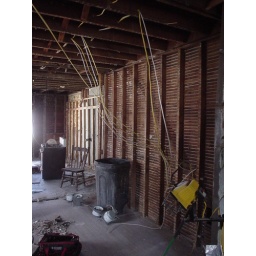
dining room walls with the cabinets taken down in the kitchen